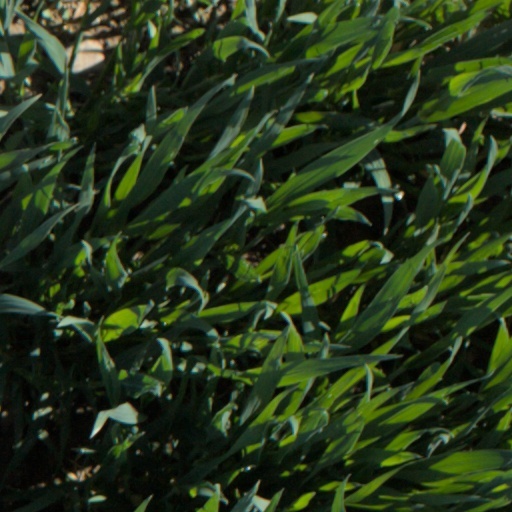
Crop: wheat